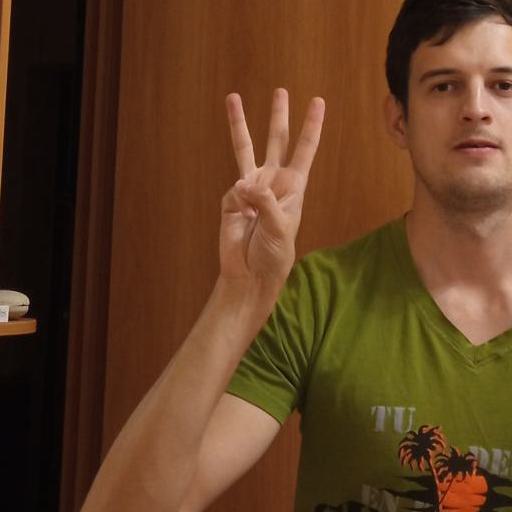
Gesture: three